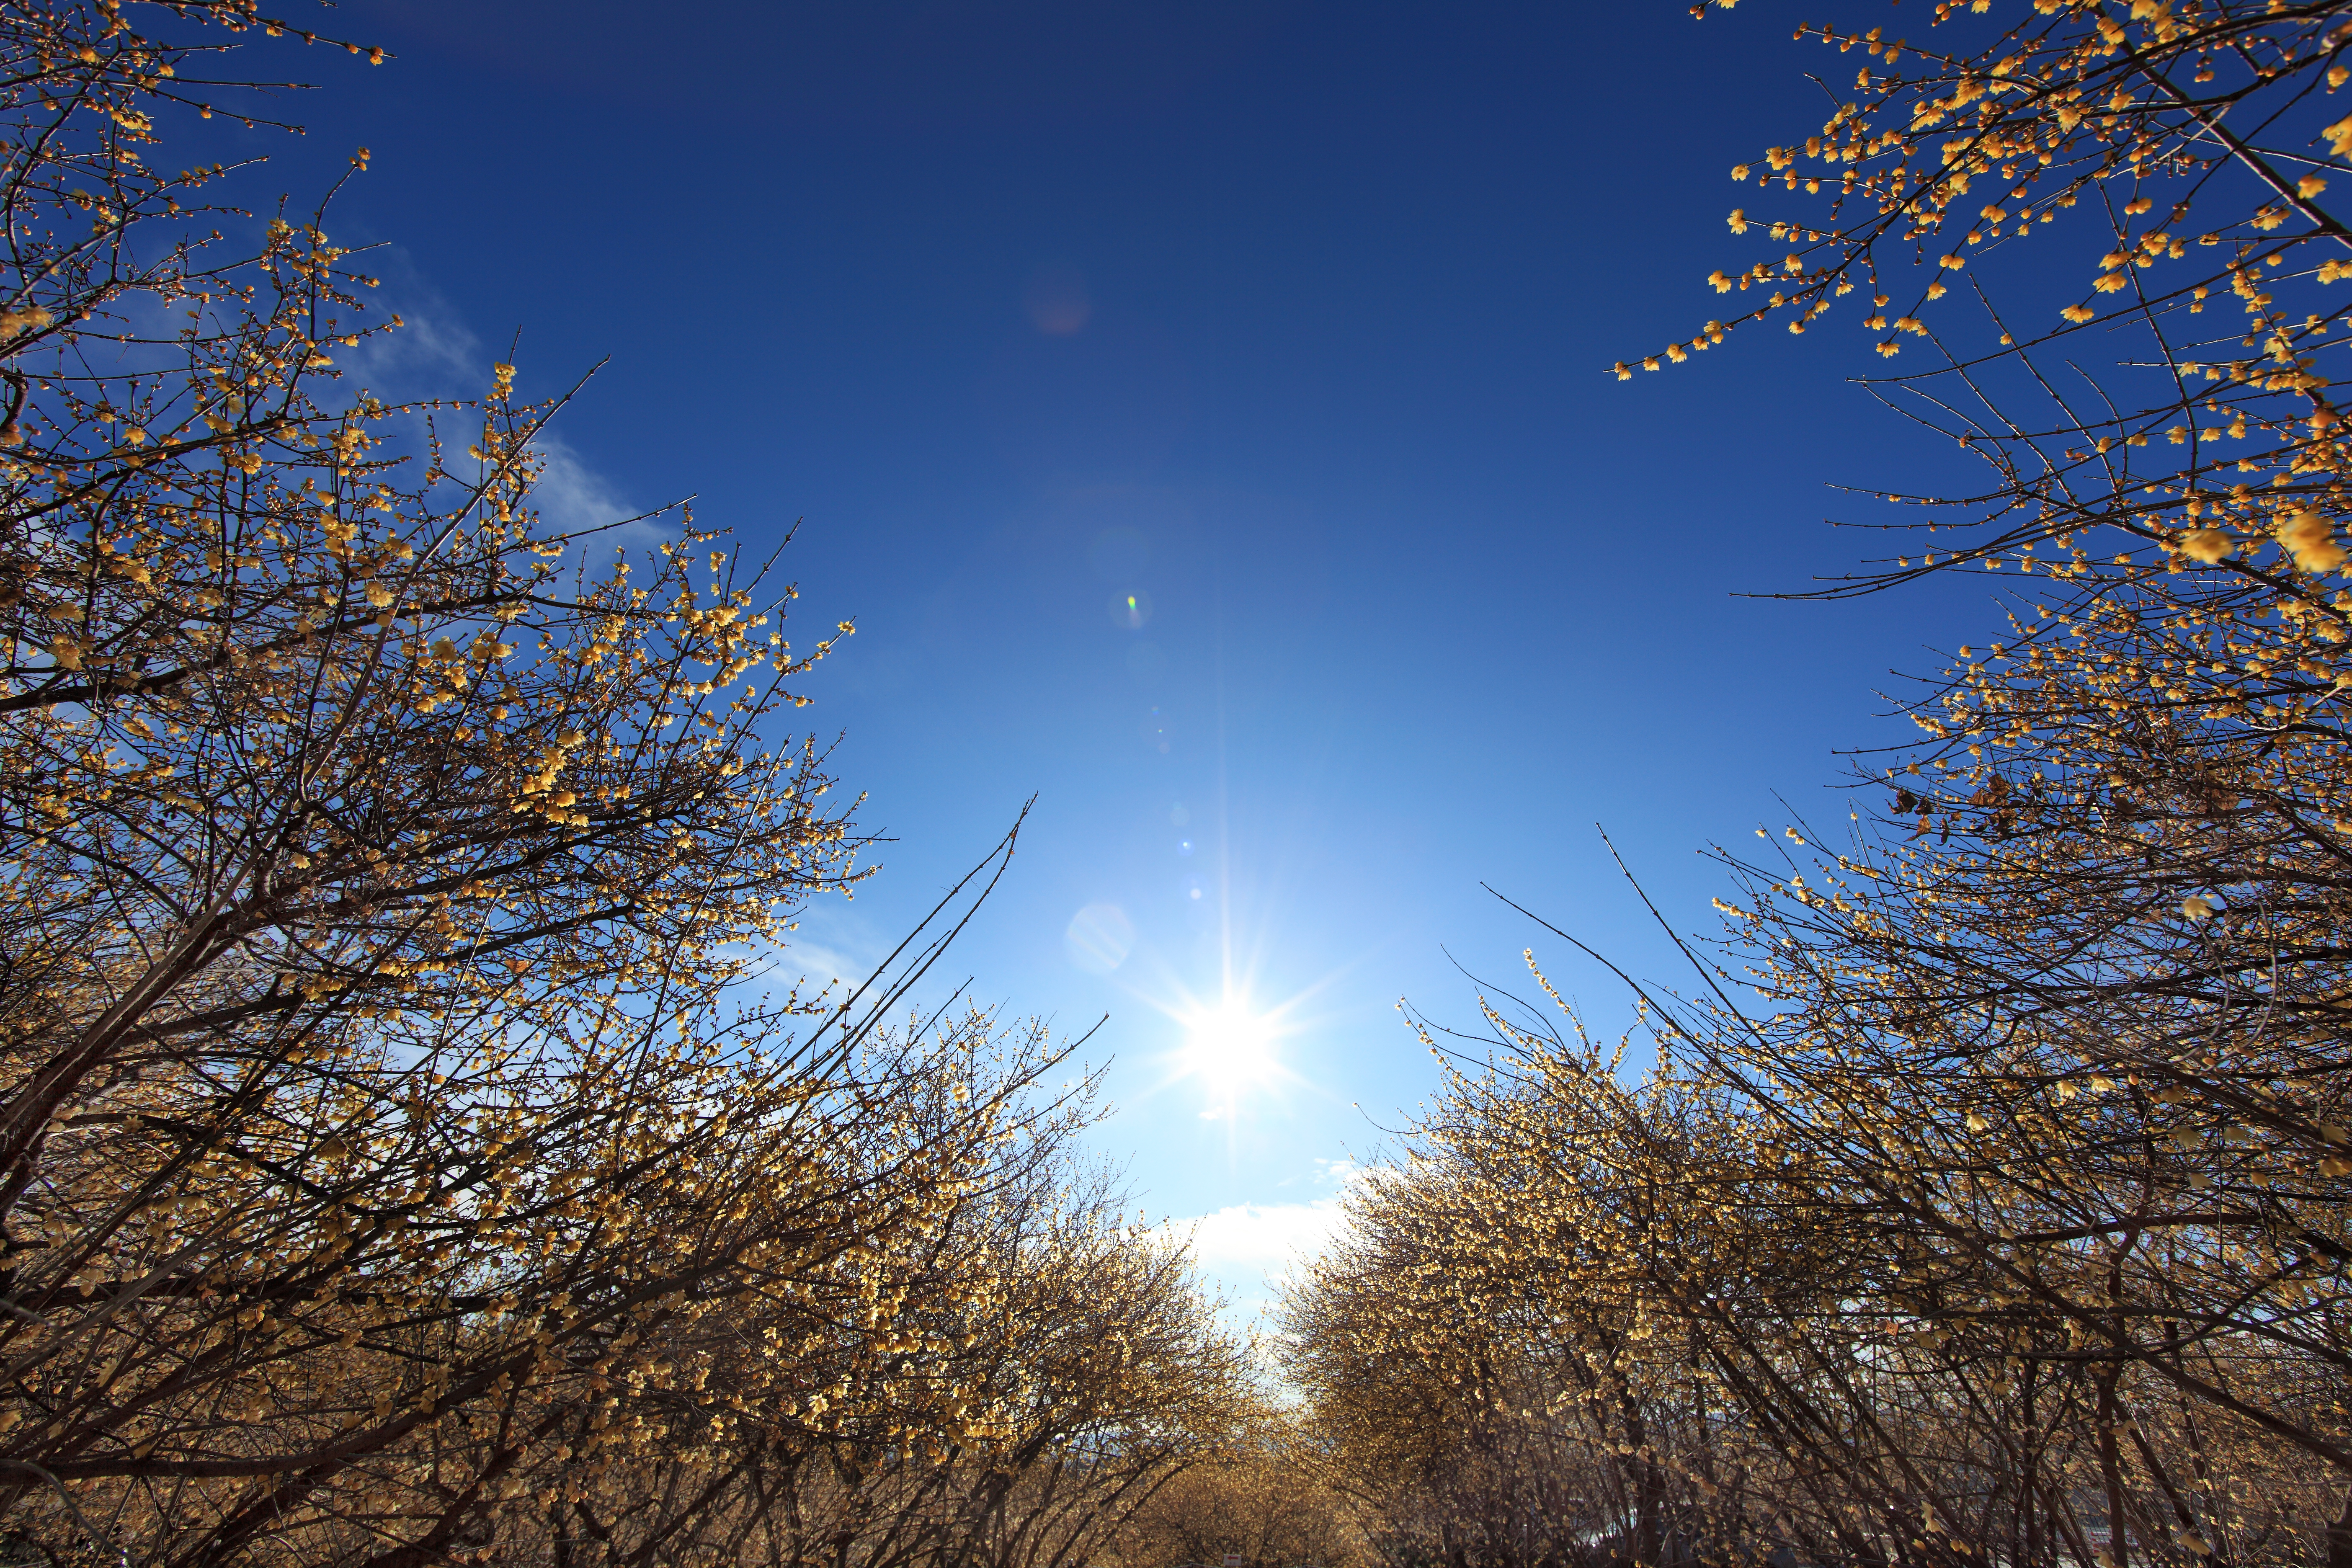
tree, nature, branch, winter, light, cloud, plant, sky, sun, sunlight, morning, leaf, frost, dawn, evening, high, autumn, season, 5d, hires, markii, hi, res, resolution, gunma, annaka, canonef14mmf28liiusm, chimonanthus, wintersweet, roubainosato, astronomical object, atmospheric phenomenon, woody plant